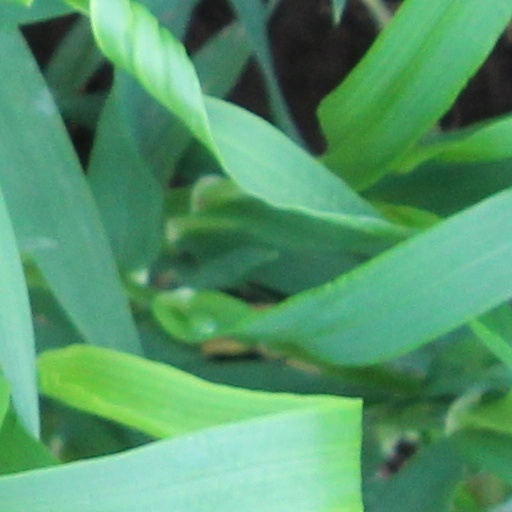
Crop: wheat